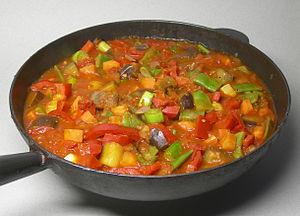
La djuwetsch, đuveč ou gjuwetsch est un plat traditionnel de l'Europe du Sud-Est. Il s'agit d'un plat braisé de légumes et de viande, parfois accompagné de riz. Elle fait office de plat national pour de nombreux pays de la région. Son nom est hérité de la période ottomane, le mot turc désignant également le plat en terre dans laquelle on met à braiser les ingrédients.